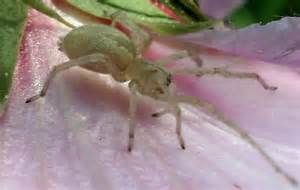
Label: ragno